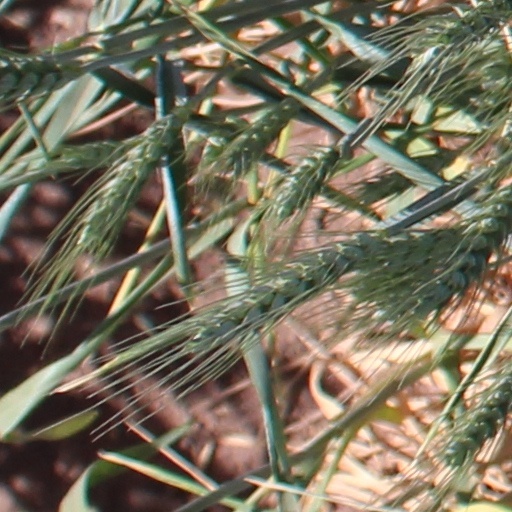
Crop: wheat